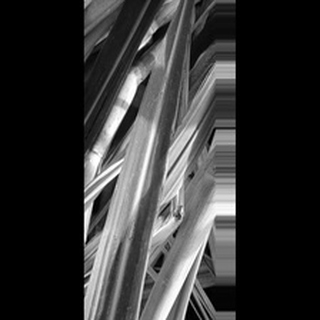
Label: sugarcane_red_rot